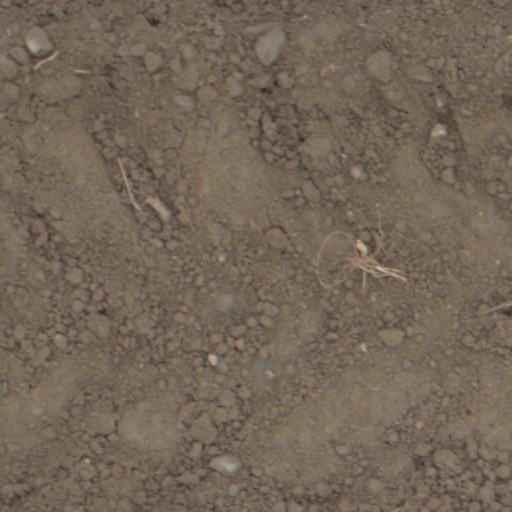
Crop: wheat